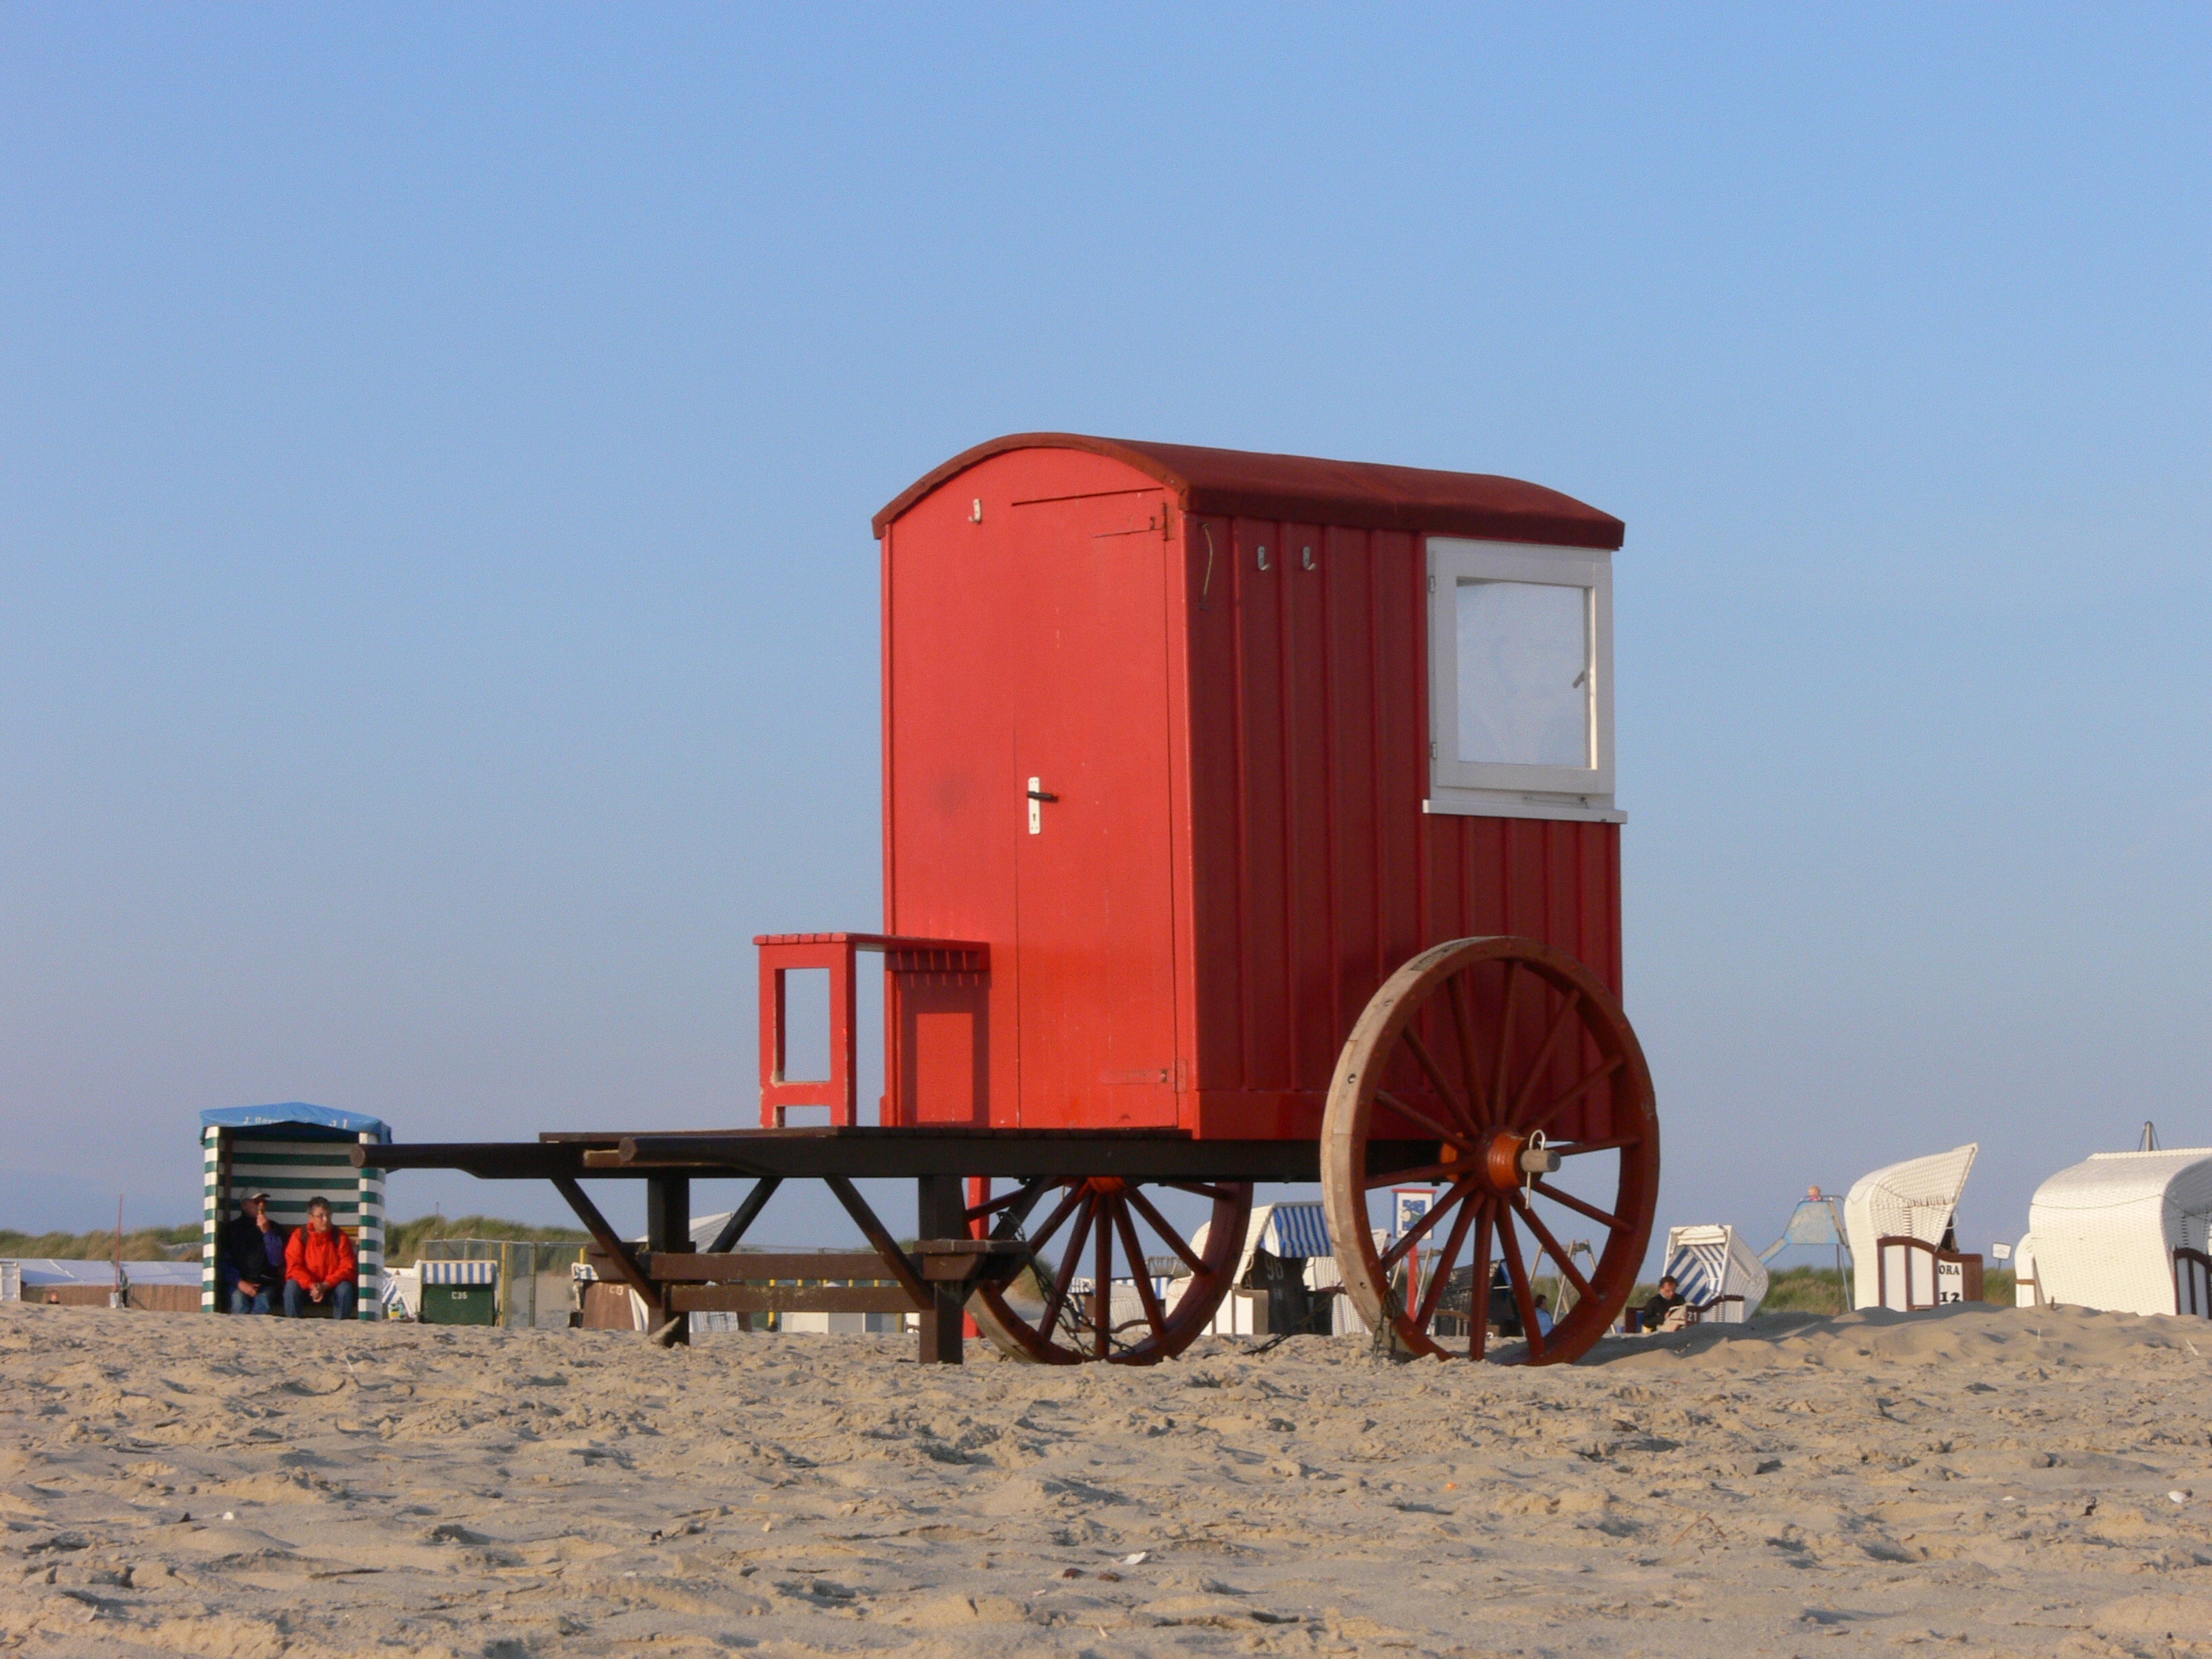
beach, summer, transport, vehicle, island, agriculture, dare, borkum, wadden sea, clubs